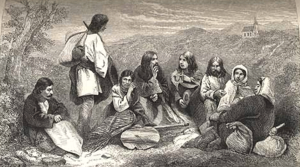
Romaer / Etymologi
Roma i Transylvanien, 1865
Romaer er et folkeslag, der fra Europa eller Asien har bredt sig til hele verden. De har ikke deres egen stat og færdes på tværs af landegrænser.